Tarzan

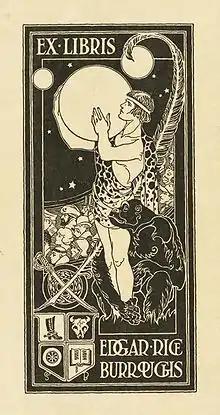
Bookplate of Edgar Rice Burroughs, showing Tarzan holding the planet Mars, surrounded by other characters from Burroughs's stories. Made between 1914 and 1922 and designed by Studley Oldham Burroughs, the author's nephew

Publisher Faber and Faber with the backing of the Edgar Rice Burroughs, Incorporated, have updated the series through author Andy Briggs. In 2011, Briggs published the first of the books "". In 2012 he published the second book "Tarzan: The Jungle Warrior", and in 2013, he has published the third book "Tarzan: The Savage Lands".